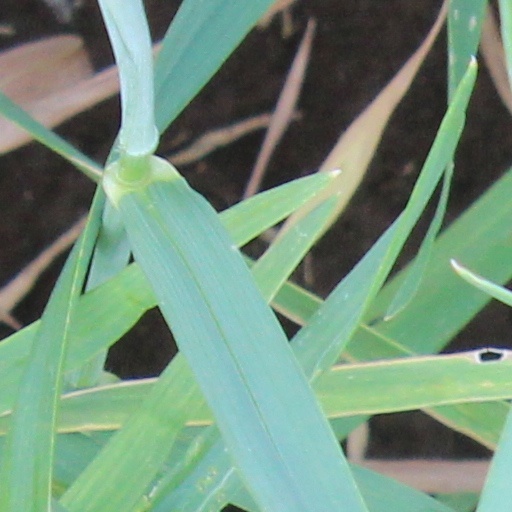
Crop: wheat